Sky position (RA, Dec in degrees): 200.234, 1.504
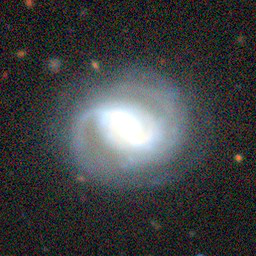
Galaxy morphology: Barred Spiral Galaxies